The Book of General Ignorance

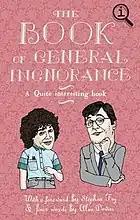
An earlier version of the cover, playing on the idea of ignorance with a typo

Response to the book has been mostly positive, both critically and commercially. Critic Jennifer Kay said, ""The Book of General Ignorance" won't make you feel dumb. It's really a call to be more curious." Liesl Schillinger in The New York Times praised the book for gathering "so much repeatable wisdom […] in one place," asking the rhetorical question of interested parties—"In the Information Age, can you afford to remain ignorant of these precious factoids?"